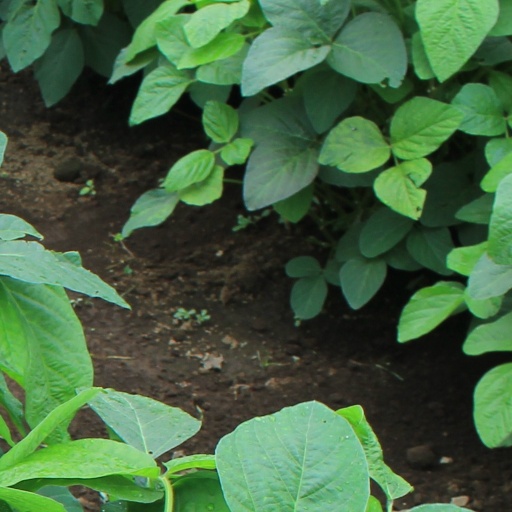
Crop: soybean